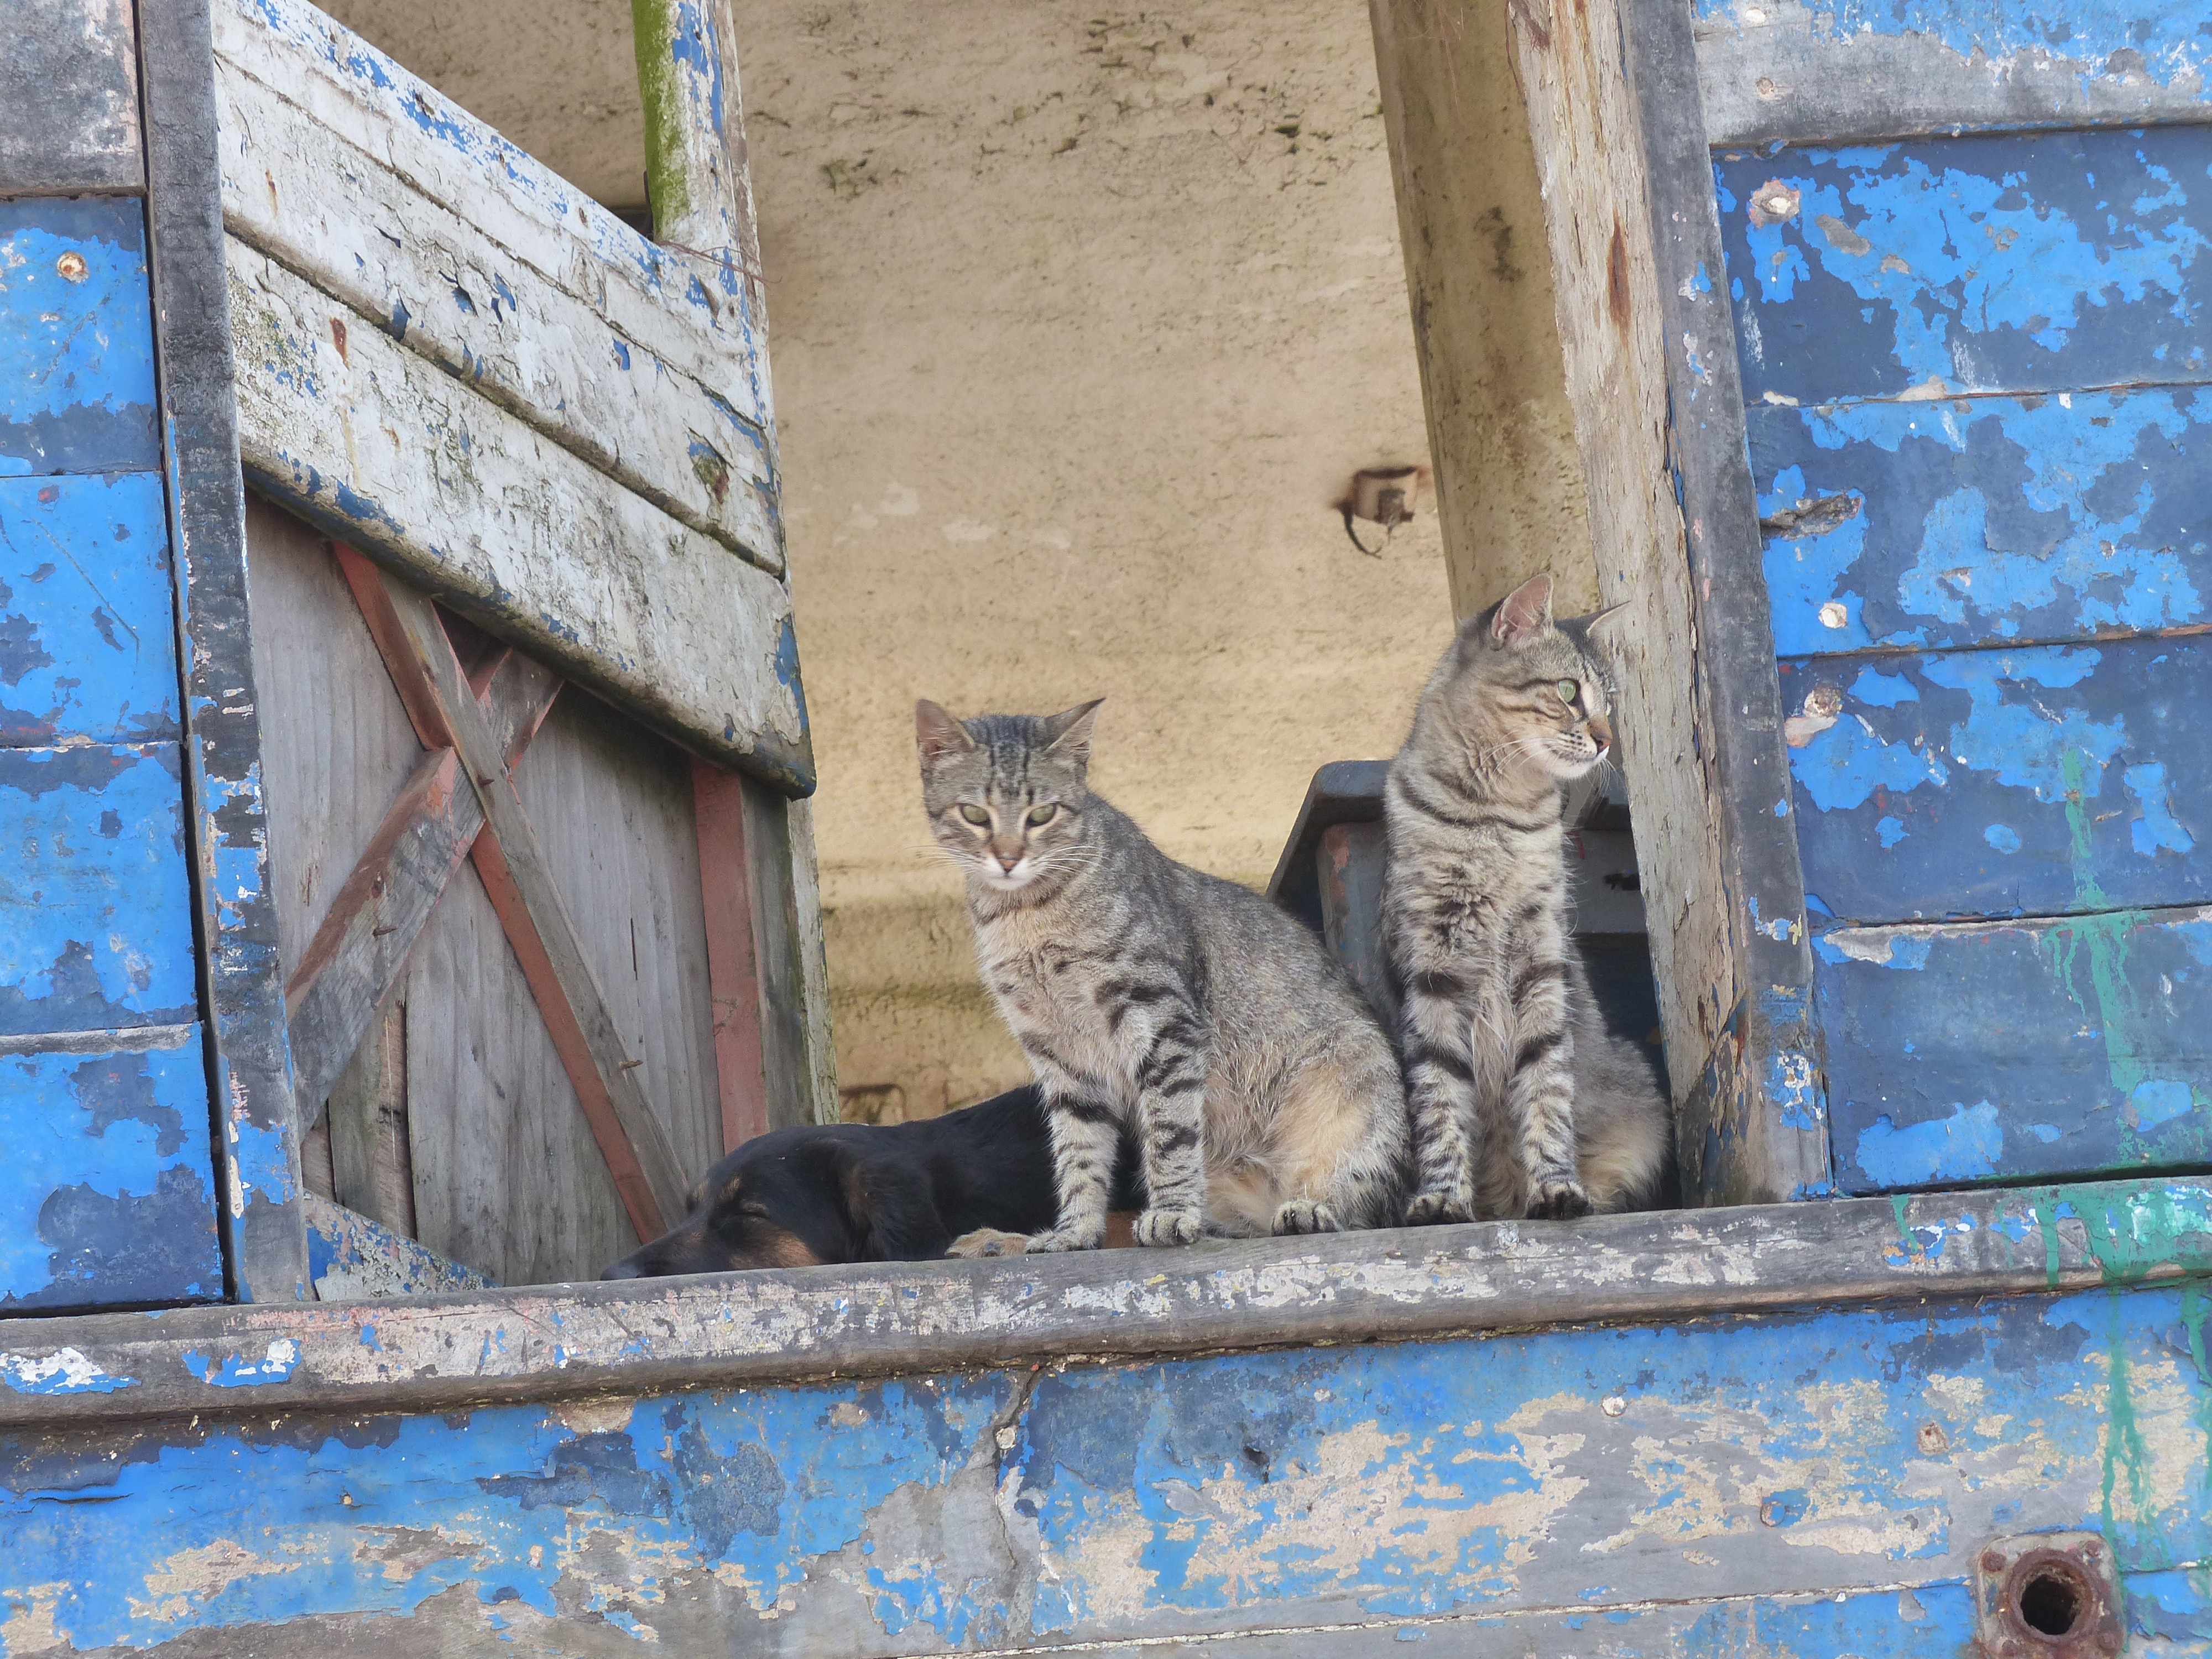
window, wall, zoo, cat, blue, sit, pets, art, temple, small to medium sized cats, cat like mammal